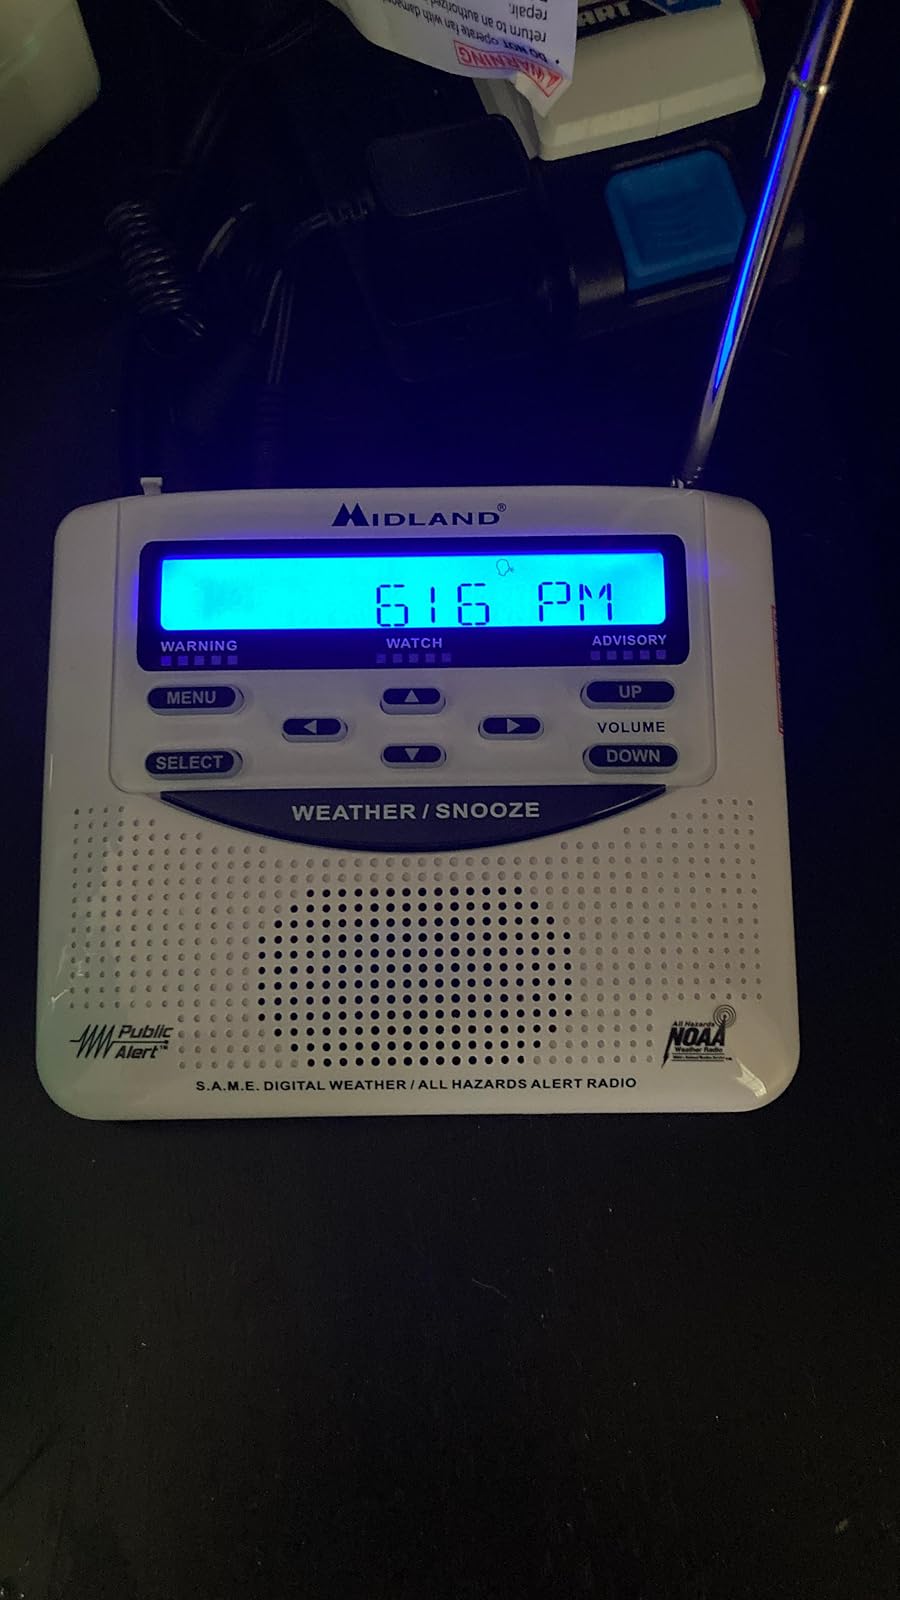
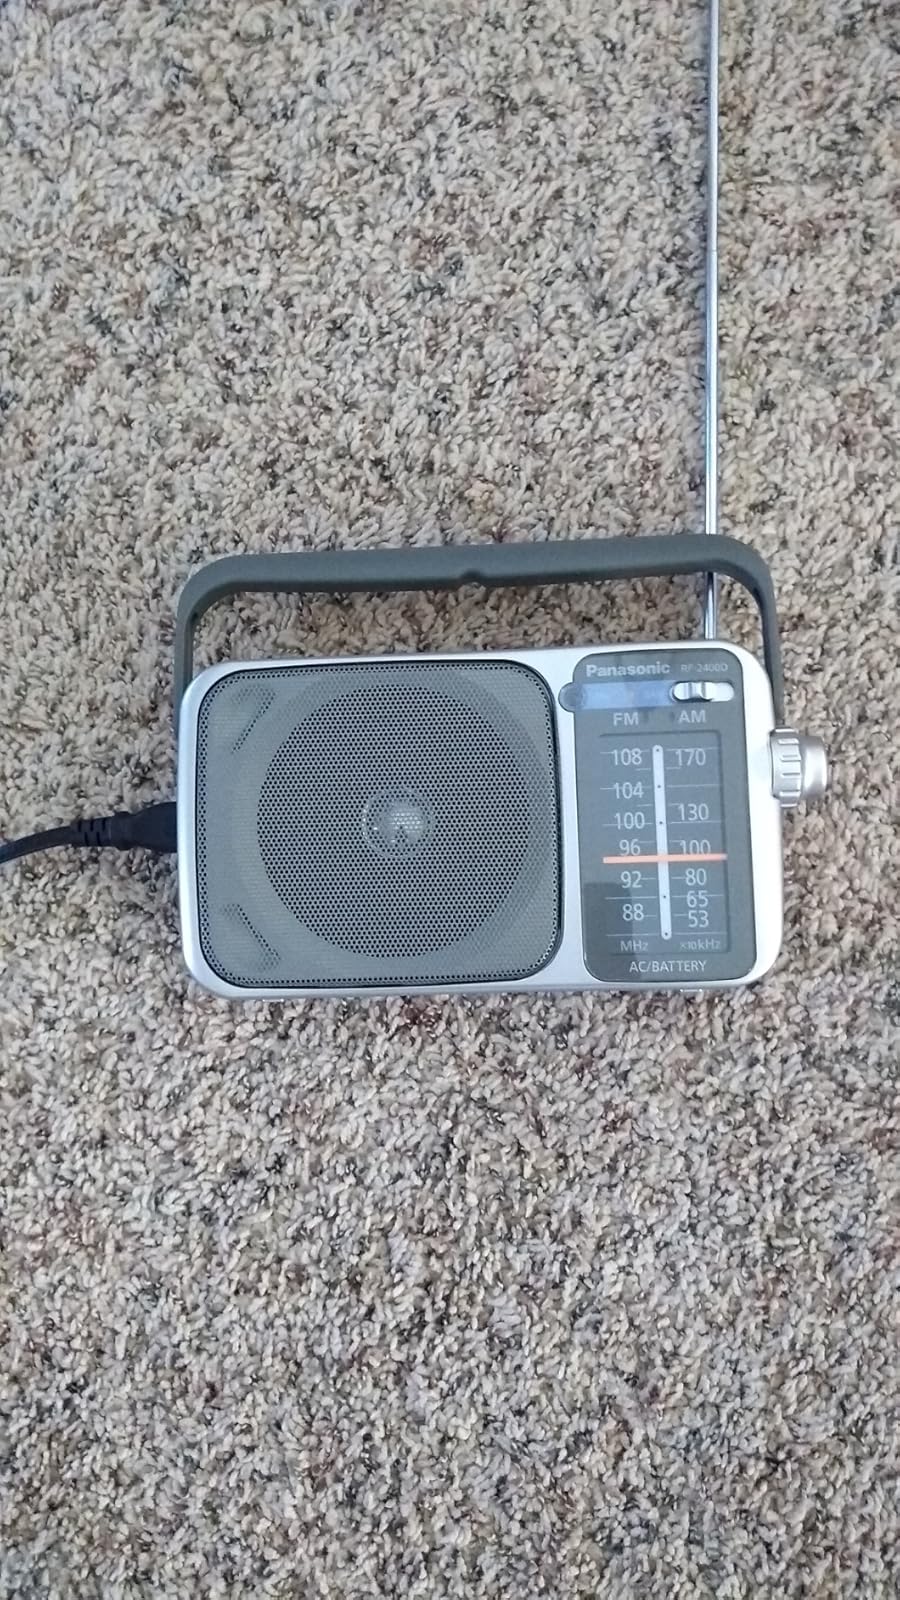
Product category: radio
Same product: no